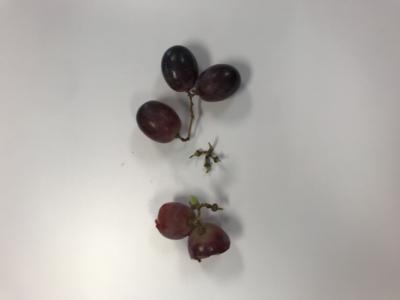
Label: generalcompost